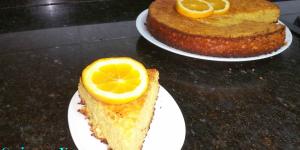
bizcocho de naranja sin leche ni yogur